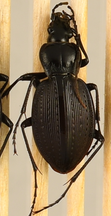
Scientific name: Carabus goryi
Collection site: Mountain Lake Biological Station NEON (MLBS), plot MLBS_011